Downtown Salt Lake City

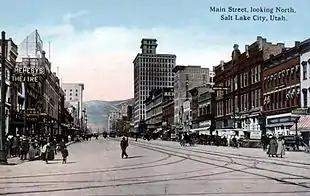

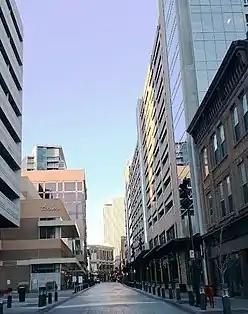

Salt Lake City boomed in the years before World War I and the center of mass of downtown was pulled southward by the efforts of Samuel Newhouse and other non-LDS community members. The Exchange Place Historic District encompasses the surviving structures from this era. In 1912, at the intersection of Main Street and 200 South, police officer Lester Wire installed his homemade electric traffic light, the first of its kind in the world. Salt Lake had an extensive streetcar network at the time and Trolley Square served as its main depot for years before the gradual removal of the system that came with the rise of the automobile. Though the trolley system itself is now long gone, Trolley Square remains as a noteworthy example of adaptive reuse and houses a museum dedicated to the history of the city's streetcars.